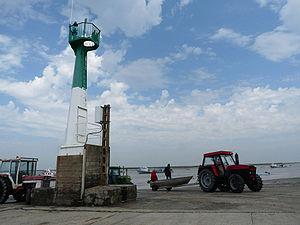
Port du Pavé à Charron (Charente-Maritime)
Charron est une commune du Sud-Ouest de la France située dans le département de la Charente-Maritime.